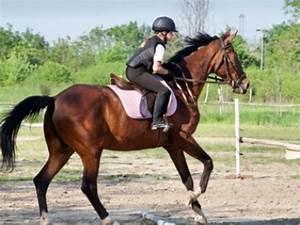
horse